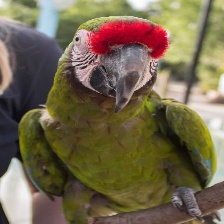
Species: MILITARY MACAW
Scientific name: ARA MILITARIS
ImageNet parent category: macaw